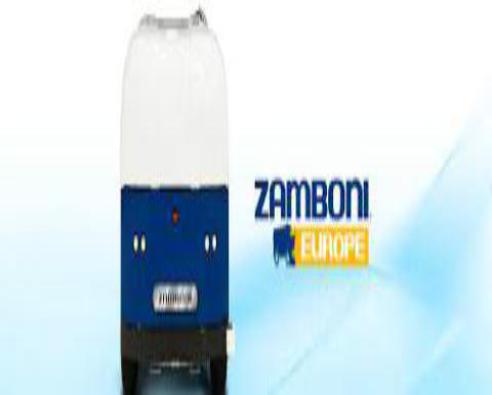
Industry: Transportation